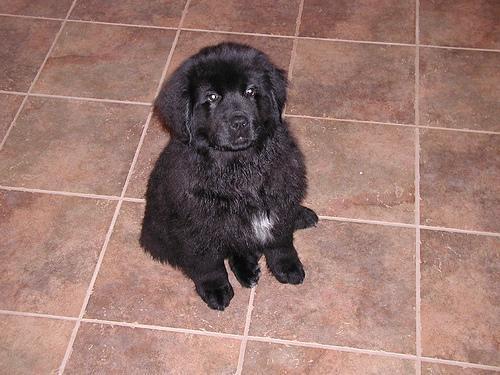
Newfoundland